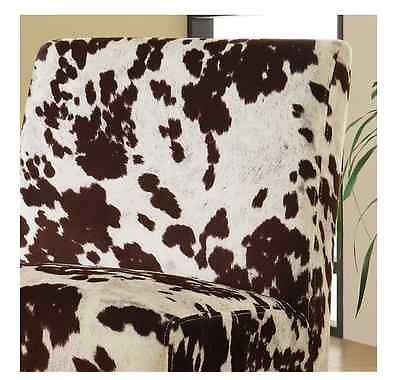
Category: chair